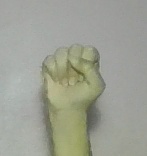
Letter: saad